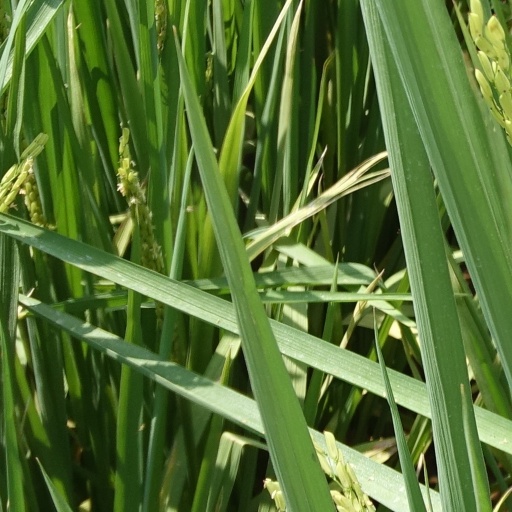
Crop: rice